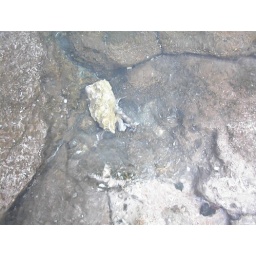
I saw this little guy in the reef water at the beach in Sharm El Sheik.